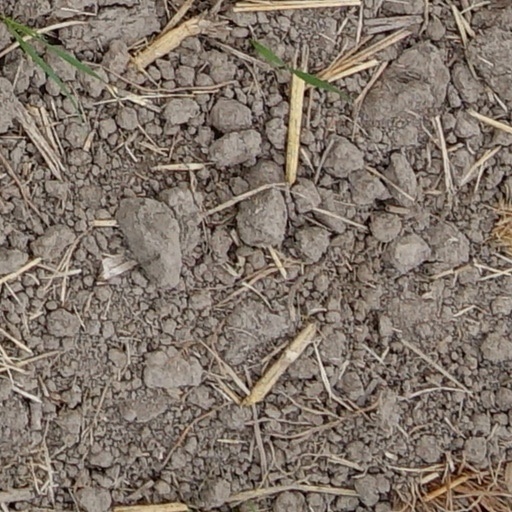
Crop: wheat